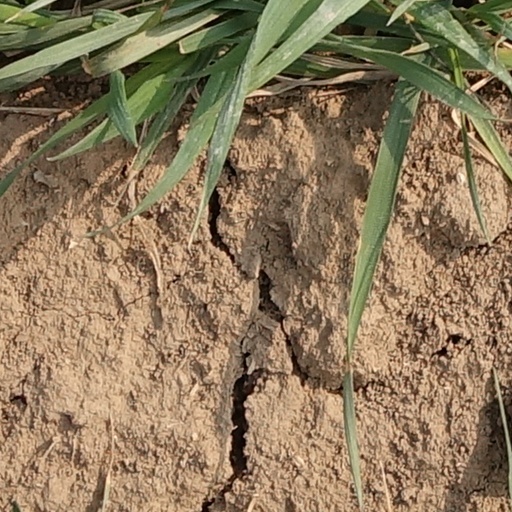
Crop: wheat